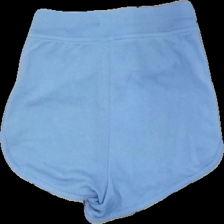
View: back
Type: Shorts
Category: Ladies
Brand: Bikbok
Colors: Blue
Material: 52% poly 48% cotton
Cut: Regular
Size: XS
Price range: <50
Recommended usage: Export